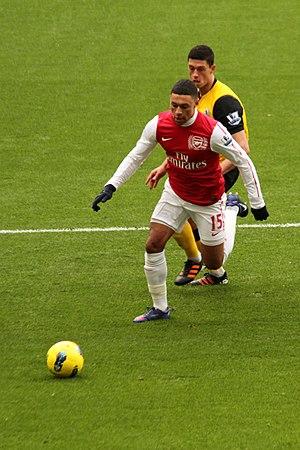
Jason Lowe, né le 2 septembre 1991 à Wigan, est un footballeur anglais qui évolue au poste de milieu de terrain à Salford City.